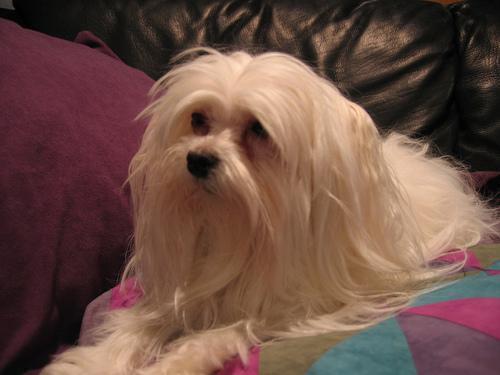
Maltese_dog